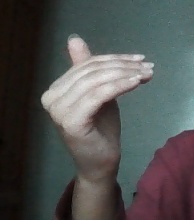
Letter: khaa